Mitsubishi J2M

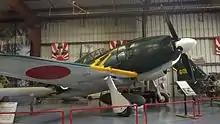
A J2M3 Model 21 in the Planes of Fame

J2M3 Model 21 c/n 3014 is on display at the Planes of Fame Air Museum in Chino, California. It was brought from Japan in 1945 for technical evaluation by the US Navy. Later declared surplus, it was displayed at the Travel Town Museum in Griffith Park, Los Angeles before it was acquired in 1958 by Planes of Fame founder Edward T. Maloney.